The Neil Gaiman Reader

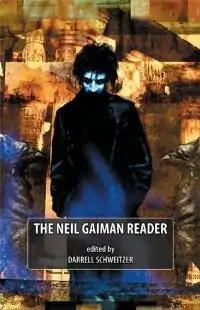
"The Neil Gaiman Reader" edited by Darrell Schweitzer, Wildside Press, 2007

The Neil Gaiman Reader: Essays and Explorations is a collection of essays on fantasy and horror writer Neil Gaiman and his works, edited by Darrell Schweitzer. It was first published in hardcover and trade paperback in 2007 by Wildside Press.